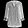
Label: Shirt